James Houser

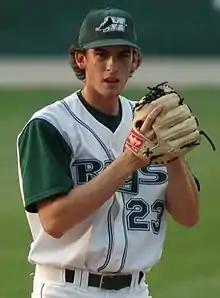
Houser with the Southwest Michigan Devil Rays

James Robert Houser, Jr. (born December 15, 1984) is an American former professional baseball pitcher, who played in Major League Baseball (MLB) for the Florida Marlins in 2010.